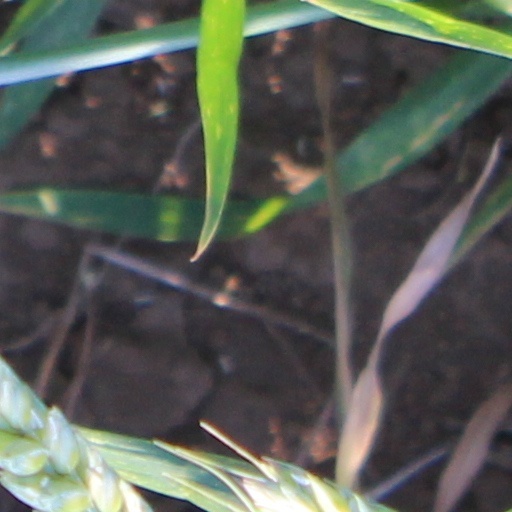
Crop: wheat